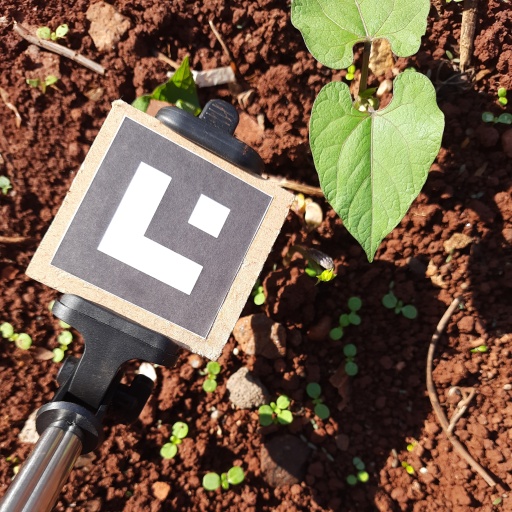
Observations: flat surface, no eating holes, under sunlight